Cold War (1962–1979)

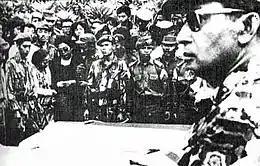
Suharto of Indonesia attending funeral of five generals slain in 30 September Movement, 2 October 1965

In Indonesia, the hardline anti-communist General Suharto wrested control from predecessor Sukarno in an attempt to establish a "New Order". From 1965 to 1966, with the aid of the US and other Western governments, the military led the mass killing of more than 500,000 members and sympathizers of the Indonesian Communist Party and other leftist organizations, and detained hundreds of thousands in prison camps under inhumane conditions. A top-secret CIA report stated that the massacres "rank as one of the worst mass murders of the 20th century, along with the Soviet purges of the 1930s, the Nazi mass murders during the Second World War, and the Maoist bloodbath of the early 1950s." These killings served US interests and constitute a major turning point in the Cold War as the balance of power shifted in Southeast Asia.